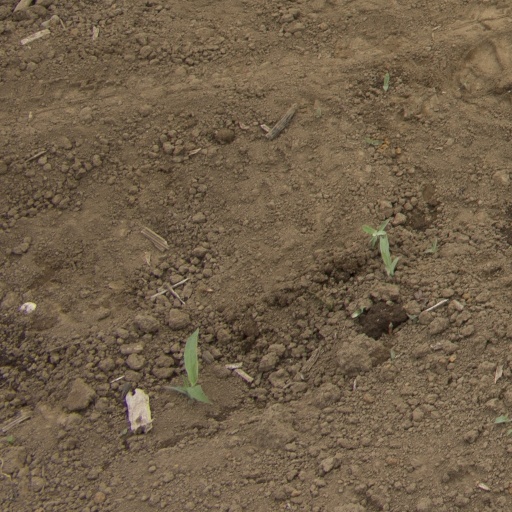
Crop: Jerusalem artichoke